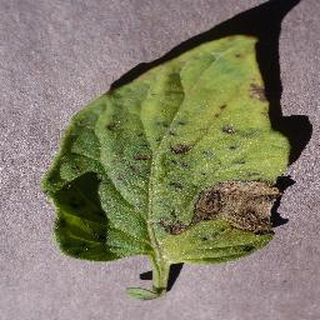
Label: tomato_early_blight